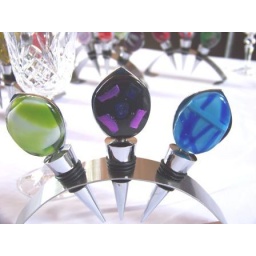
Beautiful glass feature on a set of three wine bottle stoppers that stand in a stainless steel stand.